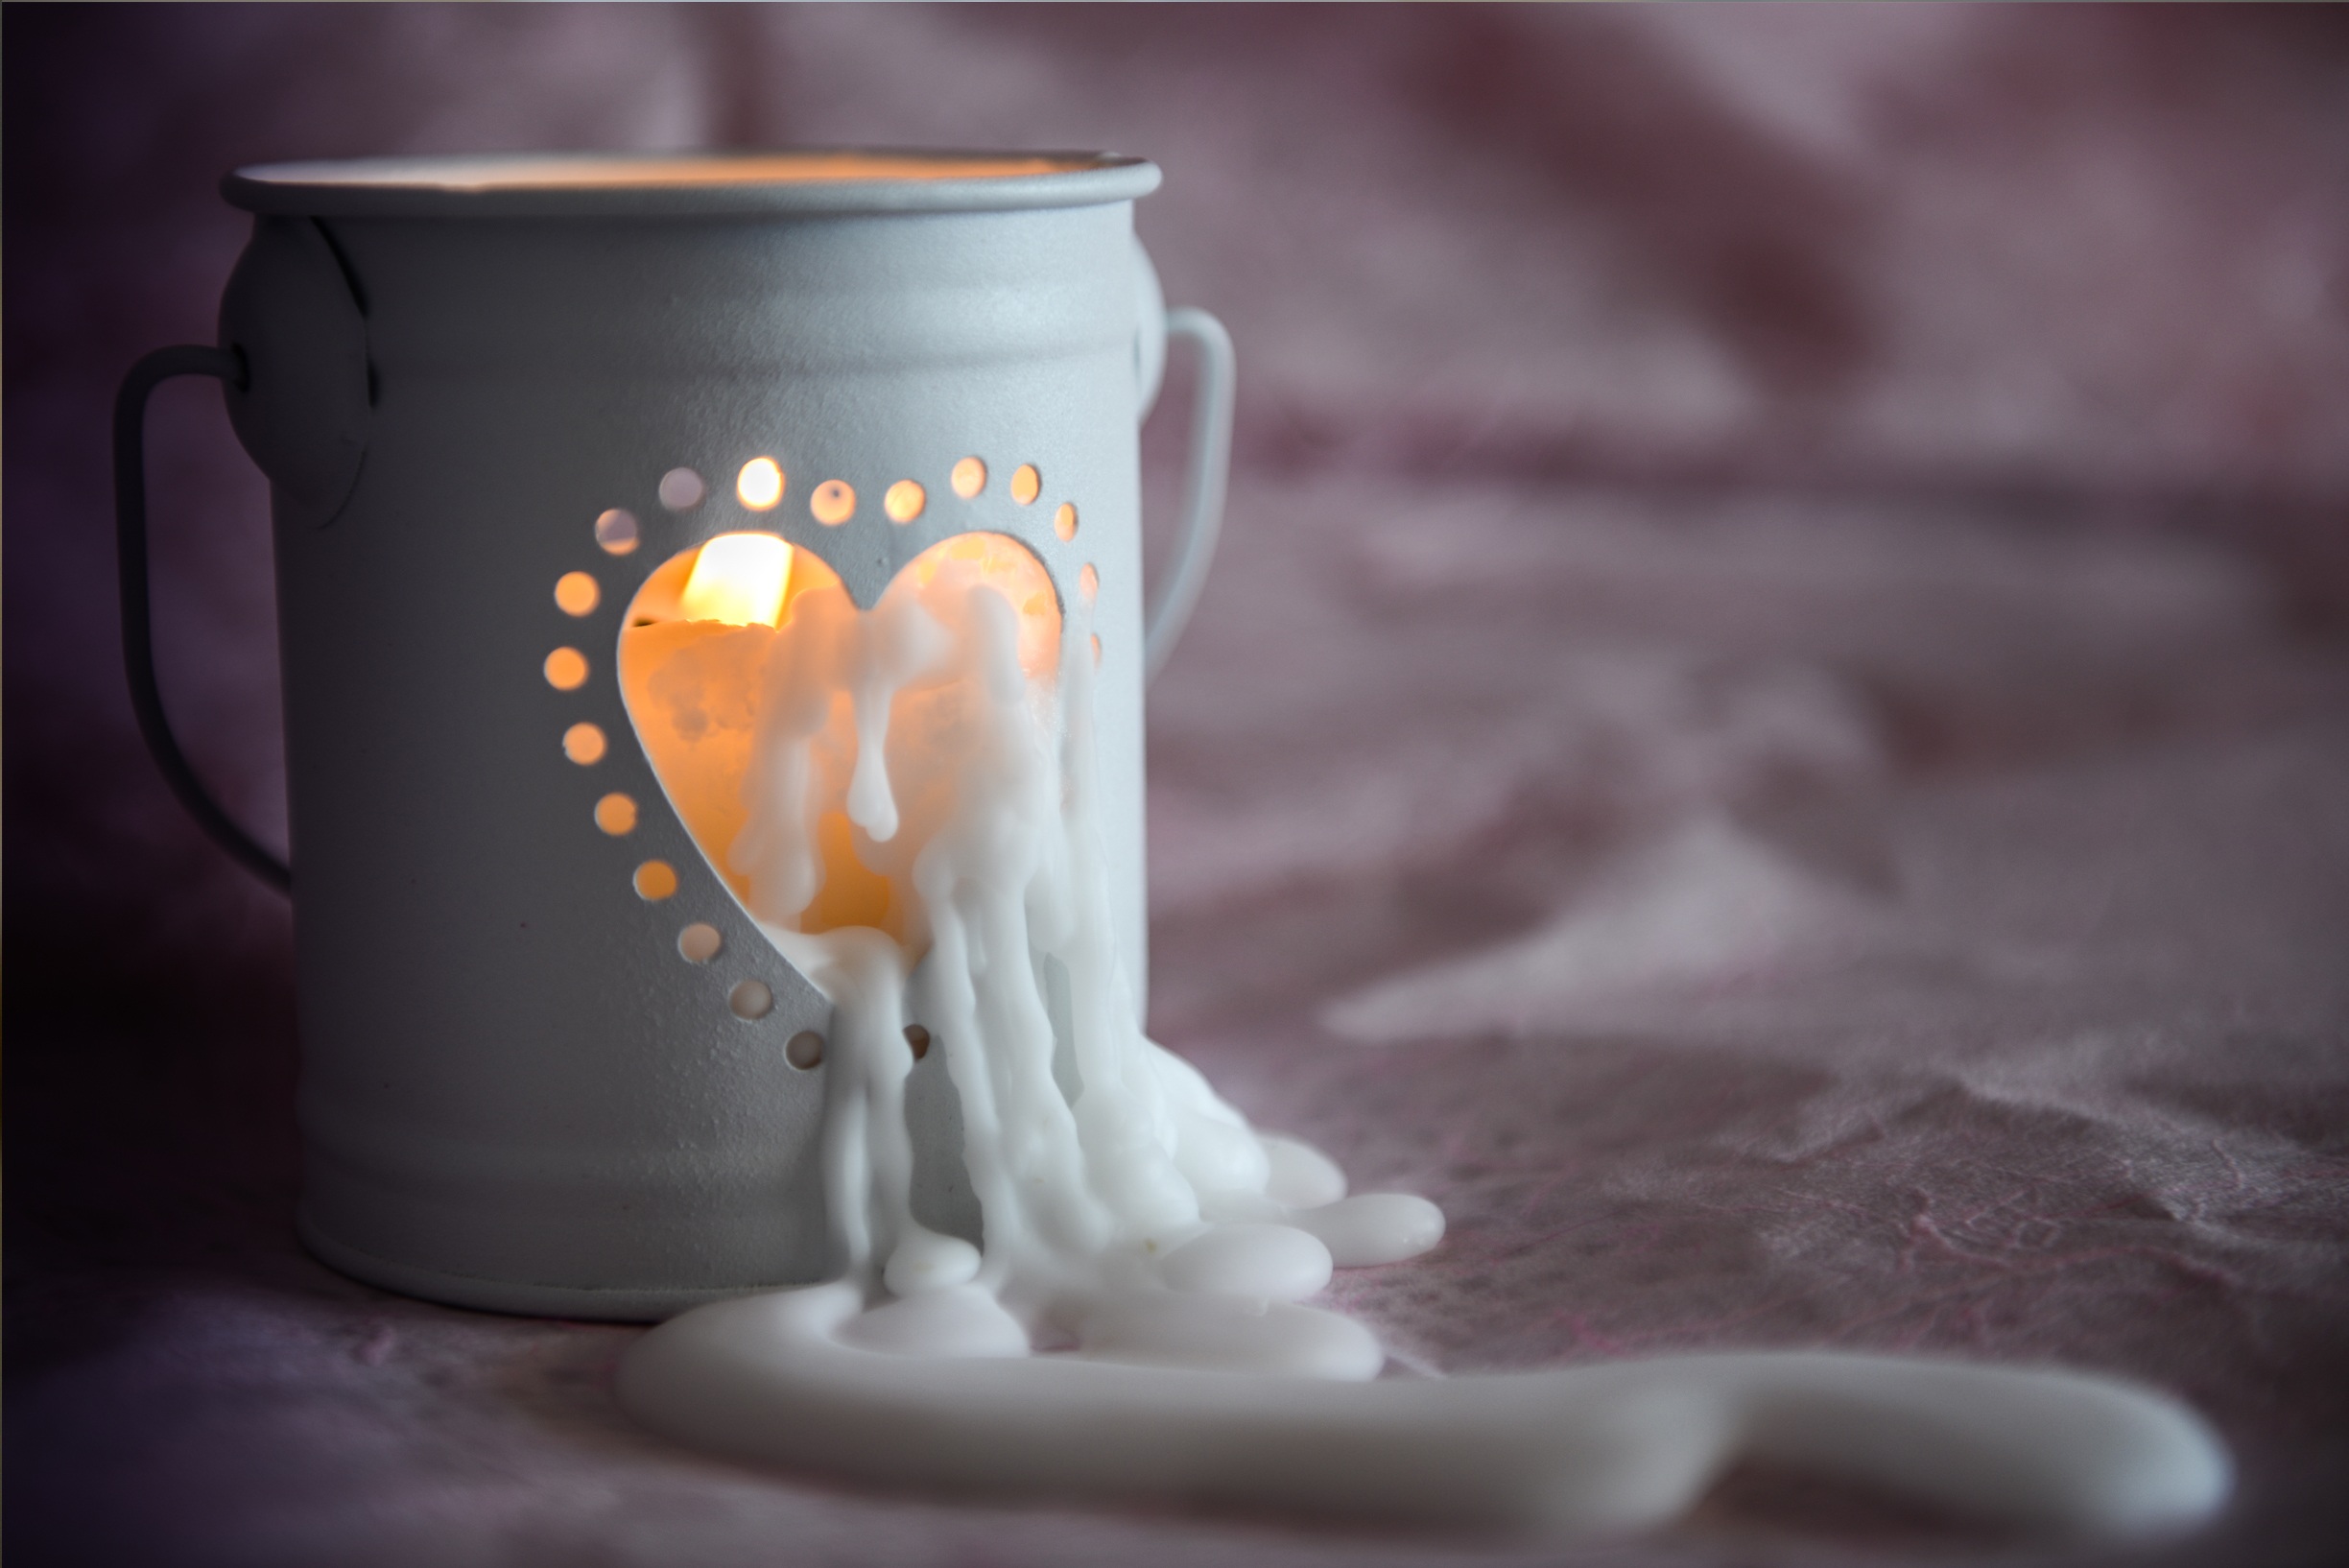
white, glass, love, ceramic, fire, romance, candle, lighting, close up, macro photography